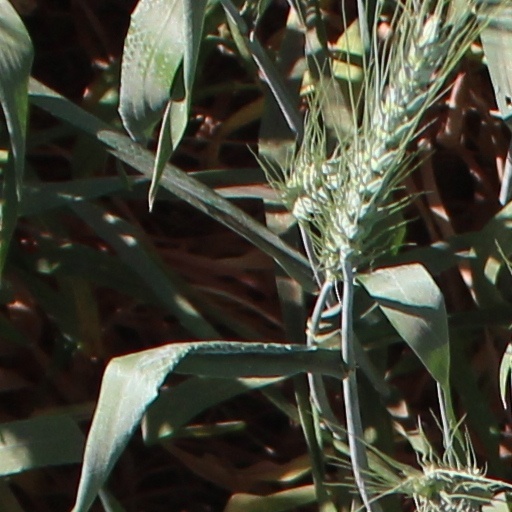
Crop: wheat